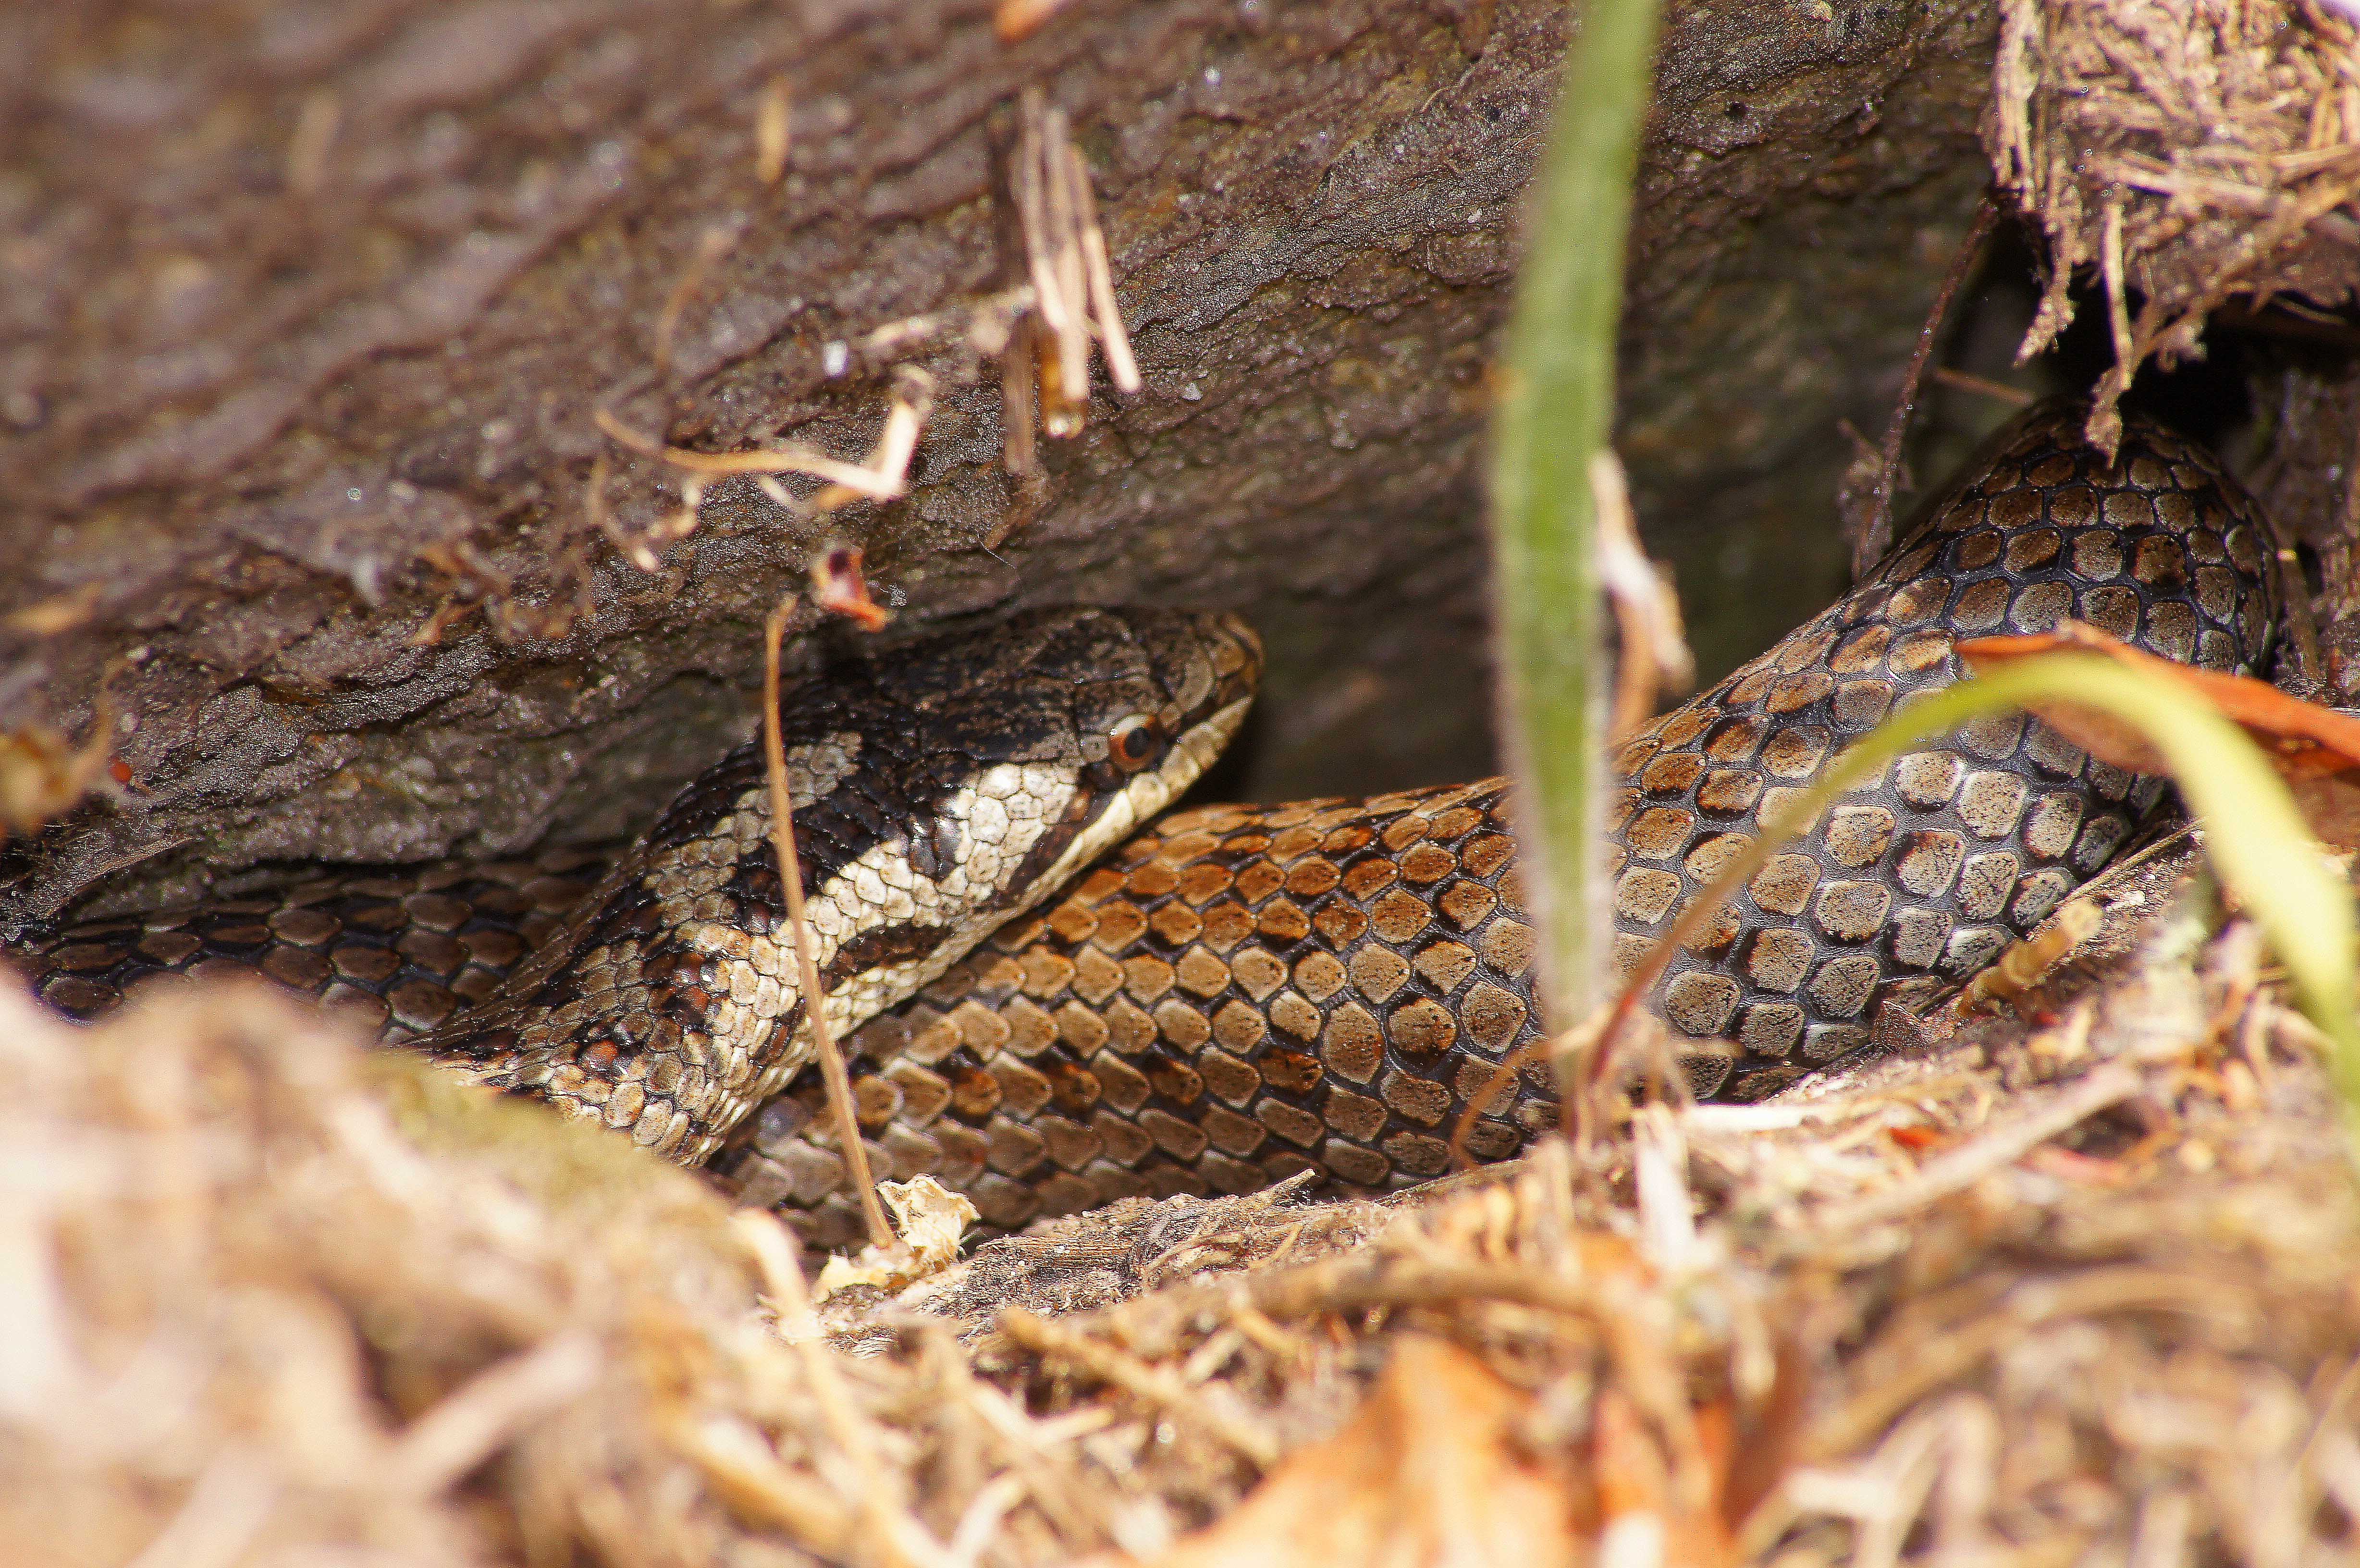
nature, wildlife, macro, soil, fauna, animals, naturaleza, ggl1, animales, serpientes, sonya55